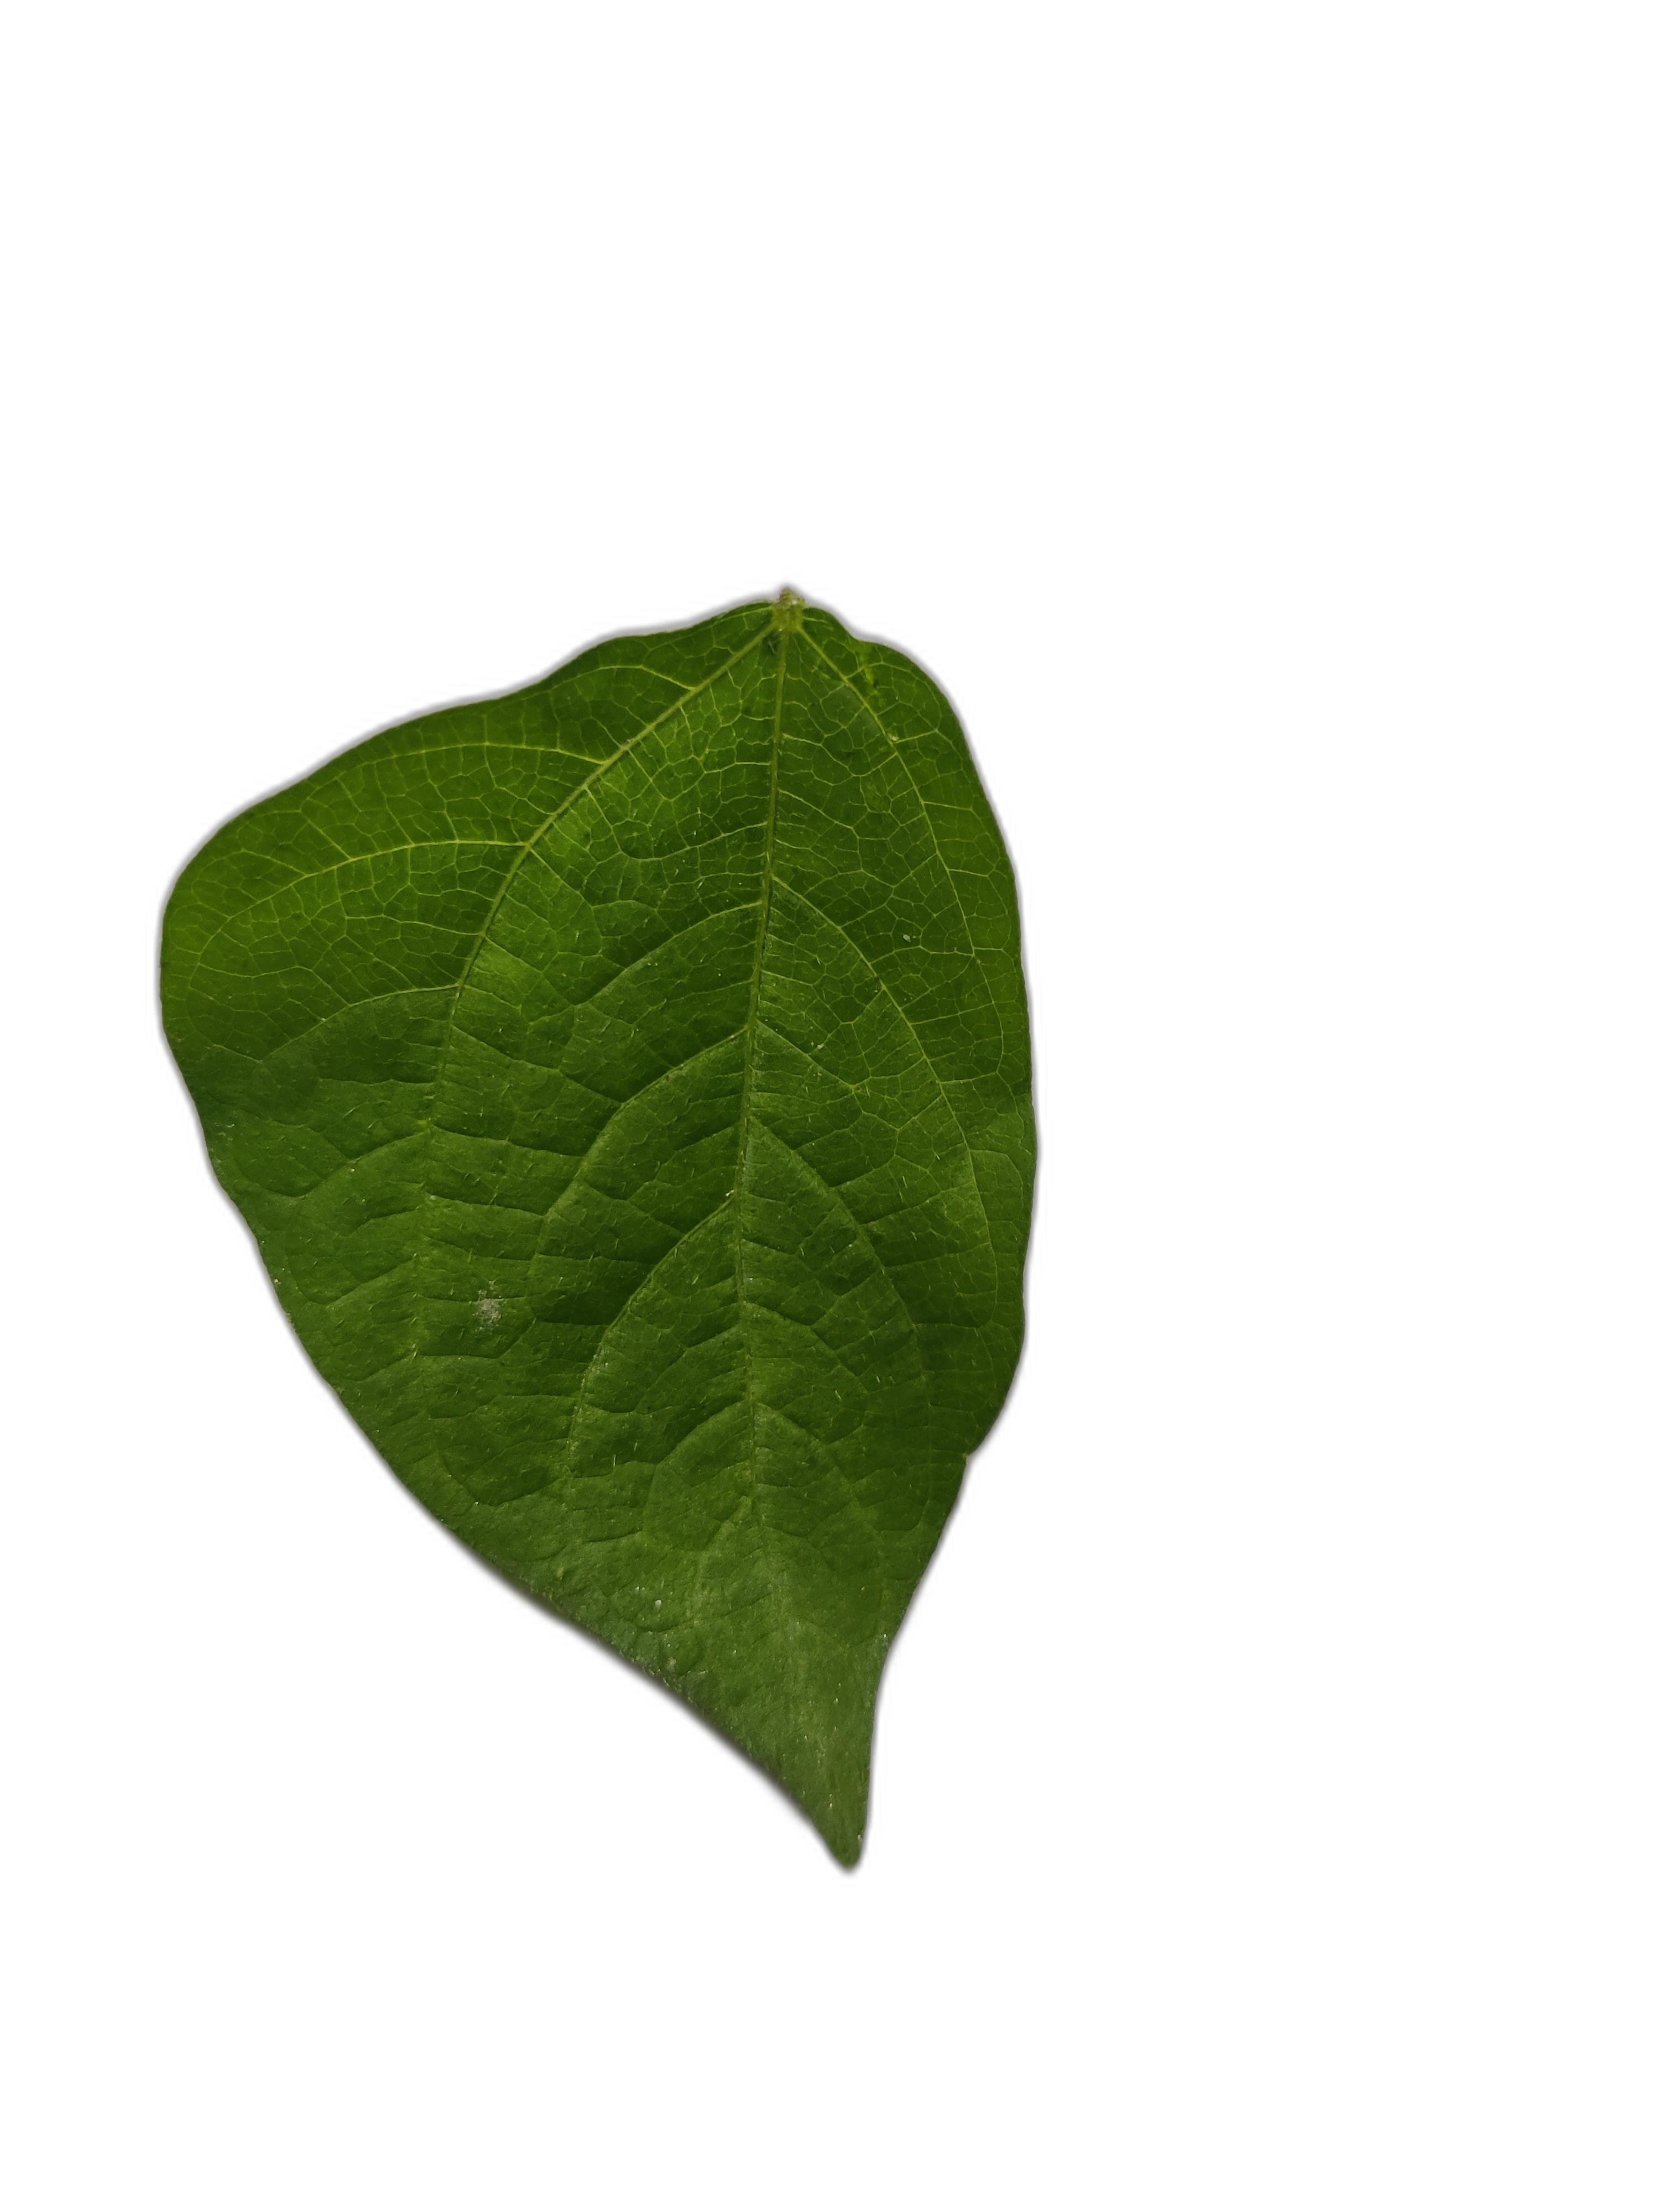
Label: Healthy